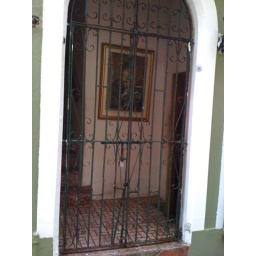
Yesterday there was a really cute dog in there.